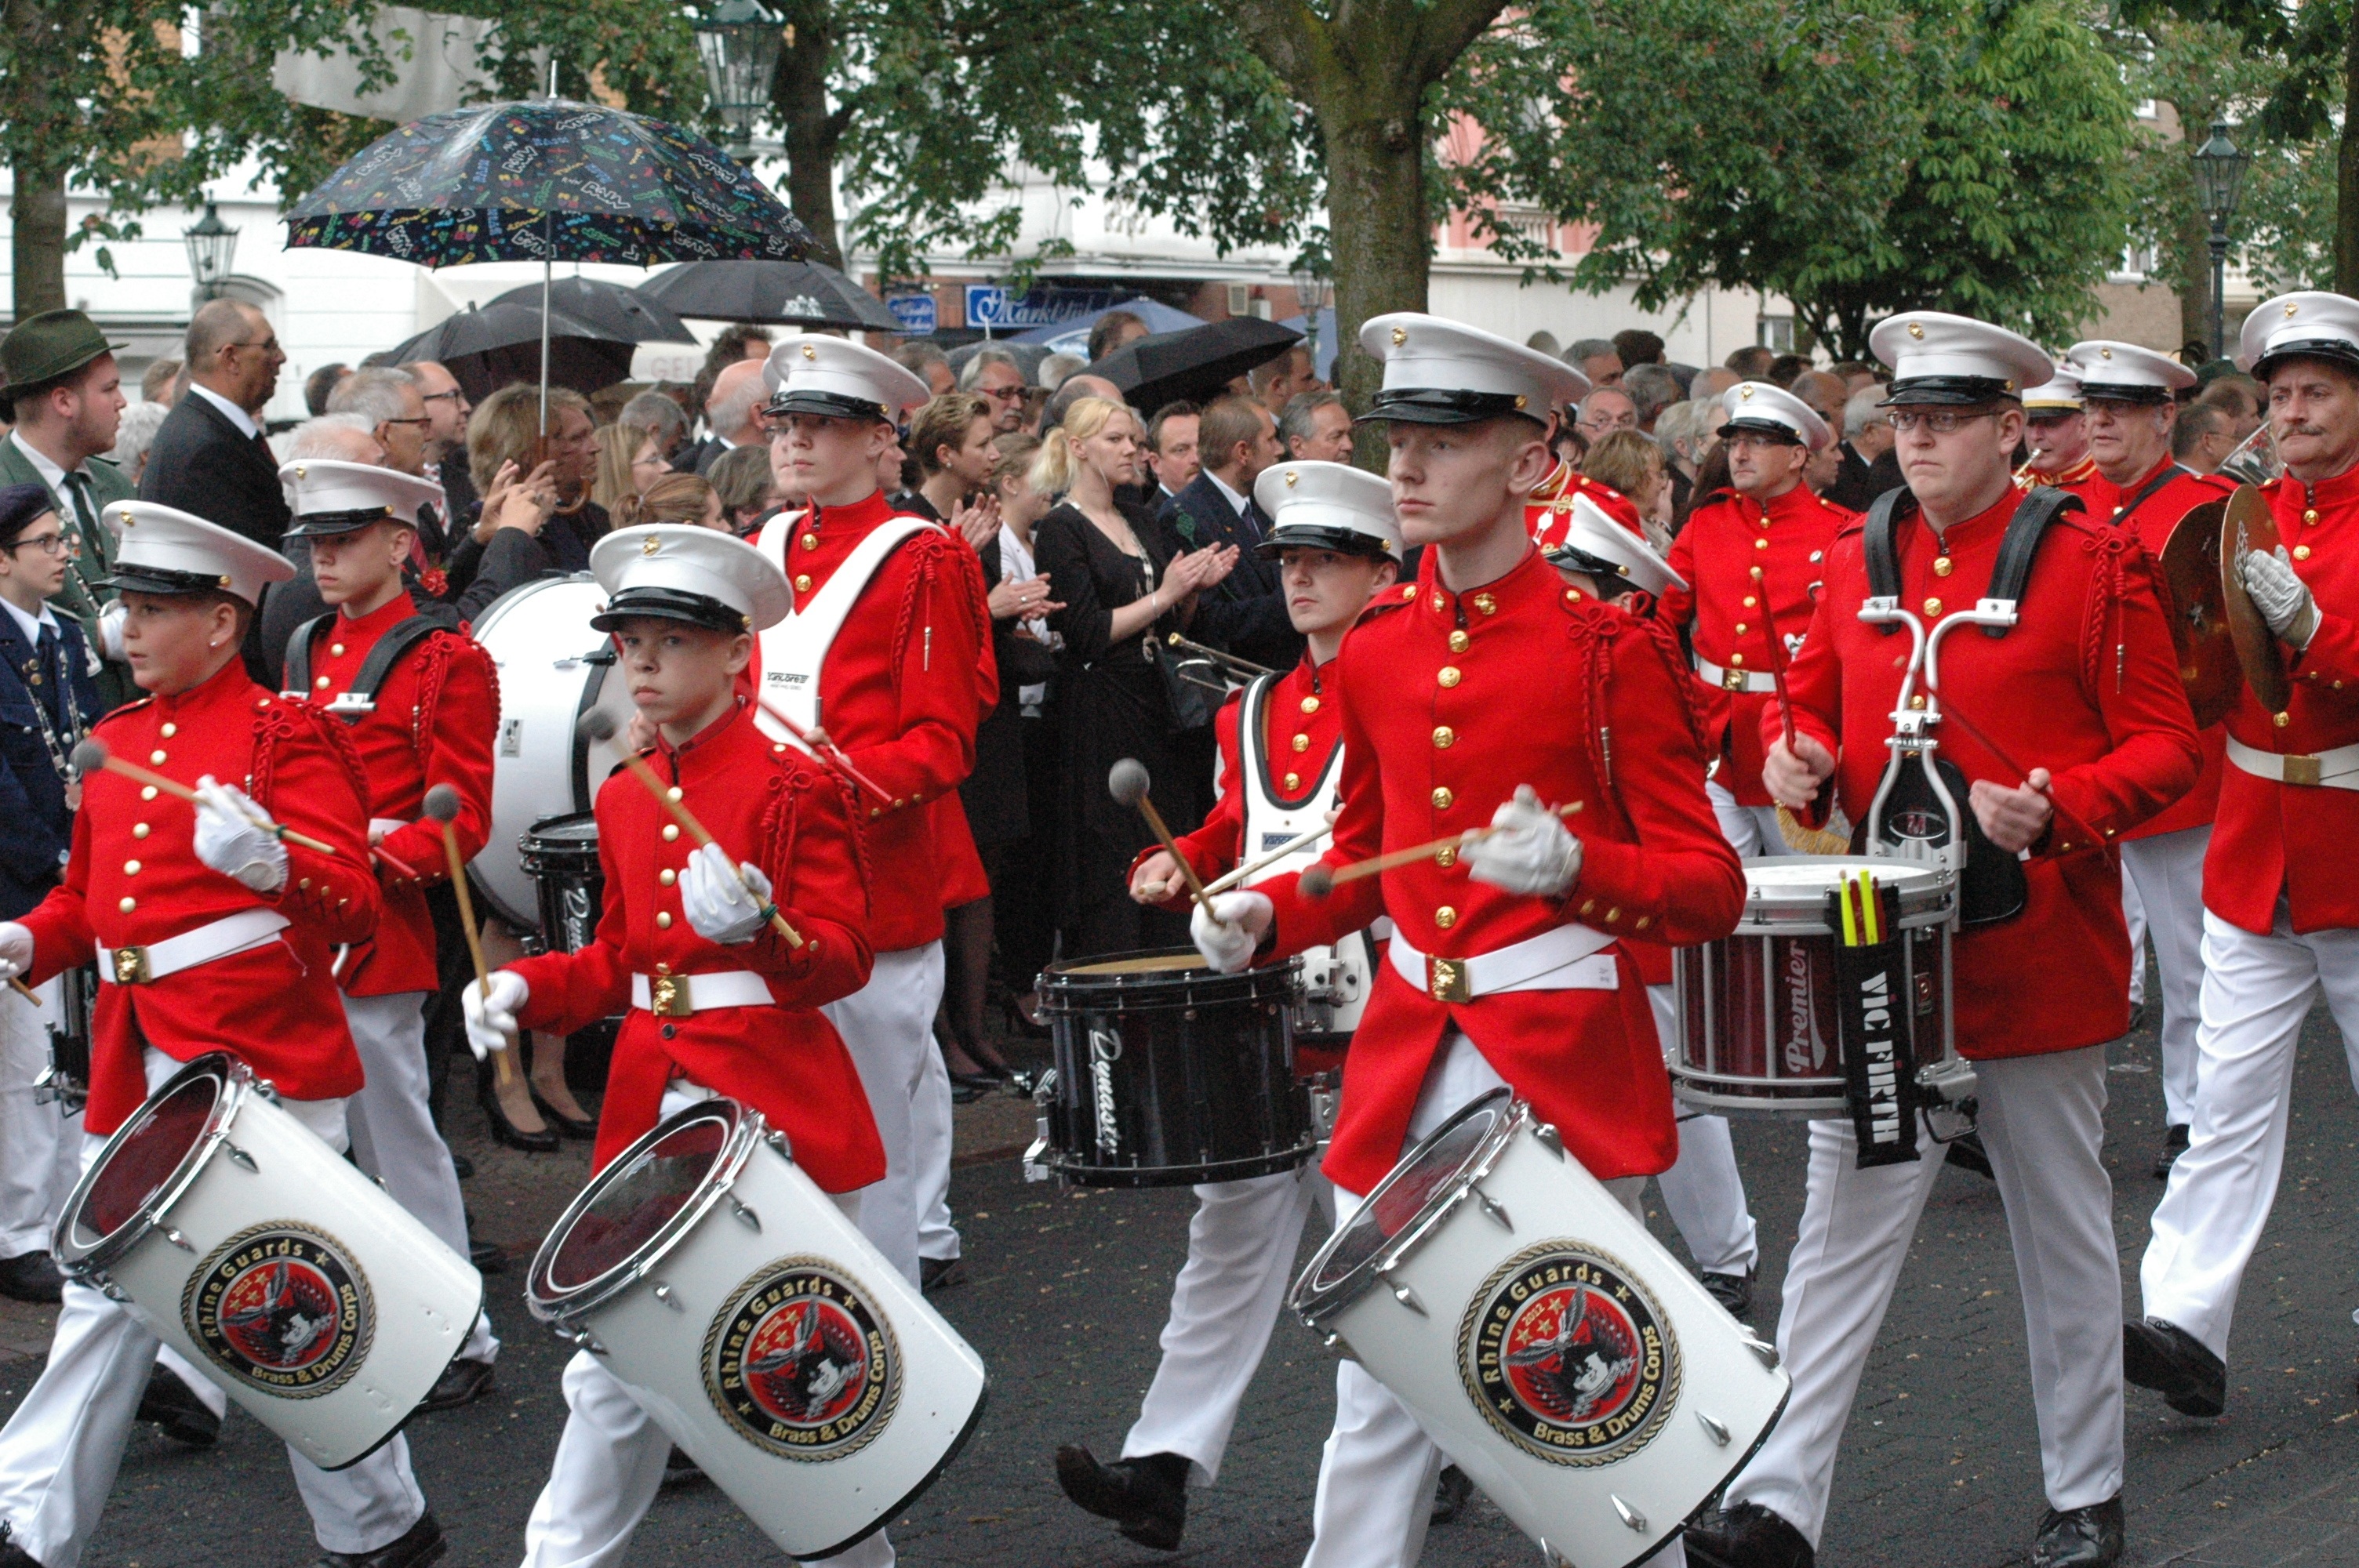
music, musician, festival, protect, marching, dusseldorf, shooting club, military police